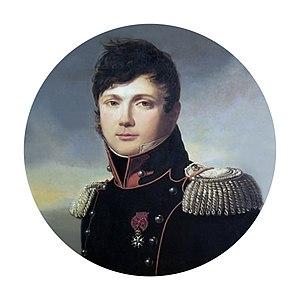
Jean-Baptiste Antoine Marcelin Marbot, plus couramment appelé Marcellin Marbot, baron de Marbot, né le 18 août 1782 à Altillac et mort le 16 novembre 1854 à Paris, est un militaire français du XIXᵉ siècle. Il est issu d'une ancienne famille de noblesse militaire du Quercy qui donnera en moins de cinquante ans trois généraux à la France. Il fait sa carrière dans les états-majors de l'armée française sous le Premier Empire, devenant lieutenant général sous la monarchie de Juillet. Ses Mémoires constituent un remarquable témoignage sur l'épopée napoléonienne.
L'Encyclopédie moderne ou Dictionnaire des sciences, des lettres et des arts est une entreprise éditoriale initiée en 1823 avec pour maître d’œuvre Eustache-Marie Courtin. Il s'agit d'une somme abrégée et accessible des savoirs modernes sous forme d'articles classés dans l'ordre alphabétique et rédigés par des hommes de lettres et des spécialistes des techniques et des sciences. La première édition des 24 volumes successifs dont deux volumes de planches s'achève en 1832.
Le 23ᵉ régiment de chasseurs à cheval est une unité de cavalerie de l'armée française actuellement dissoute.